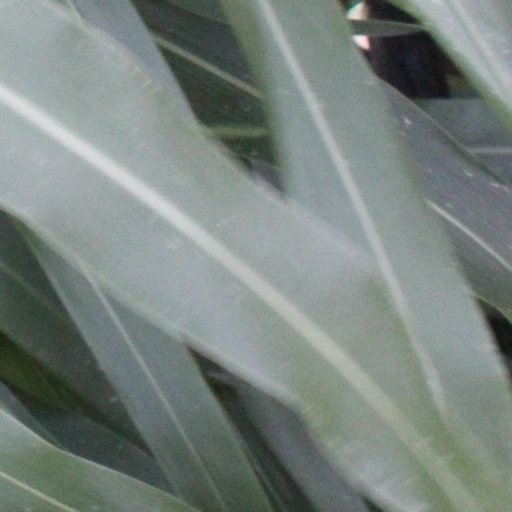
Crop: sorghum